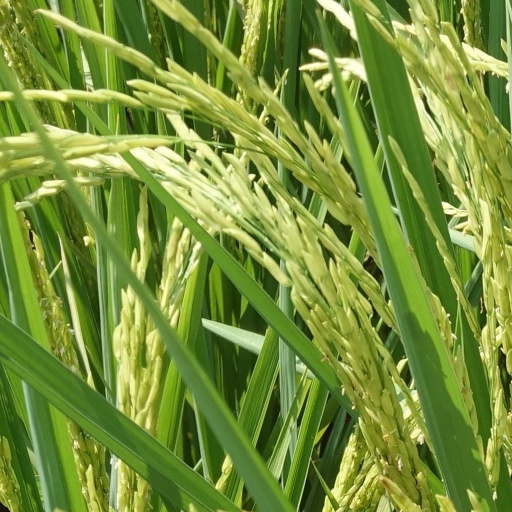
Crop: rice